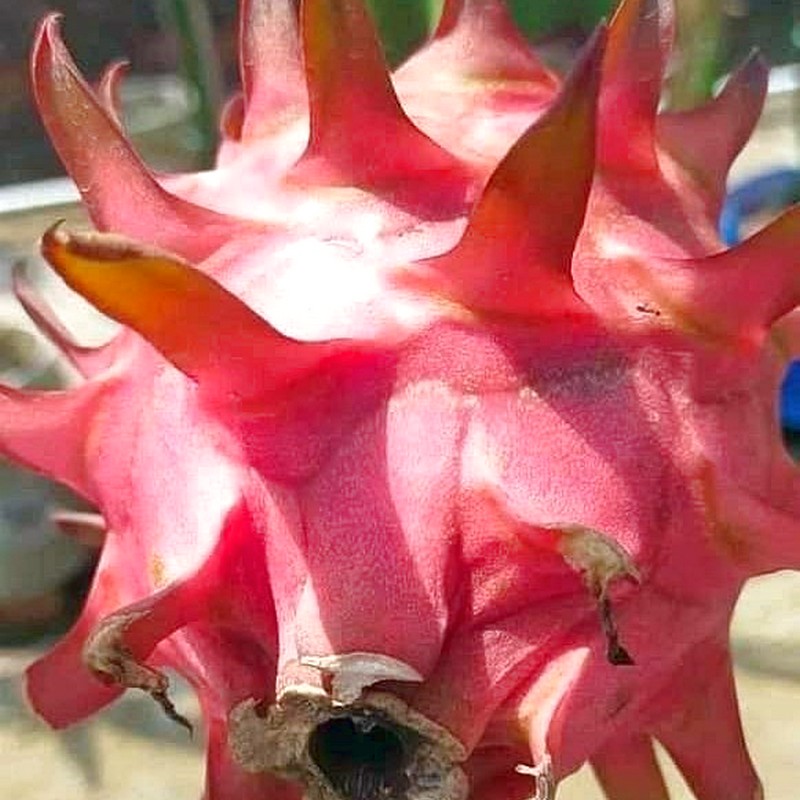
Label: Fresh Dragon Fruit